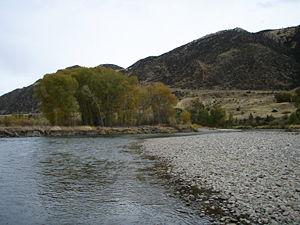
La Jefferson est une rivière d'environ 124 km de long, affluent du Missouri, située dans le Montana aux États-Unis.